Corpus callosum

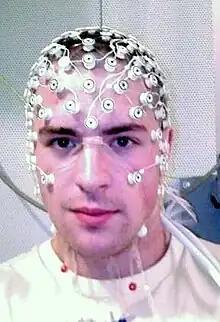
Electroencephalography is used to find the source of electrical activity causing a seizure as part of the surgical evaluation for a corpus callosotomy.

The symptoms of refractory (difficult to treat) epilepsy can be reduced by cutting through the corpus callosum in an operation known as a corpus callosotomy lobotomy paralysis. This is usually reserved for cases in which complex or grand mal seizures are produced by an epileptogenic focus on one side of the brain, causing an interhemispheric electrical storm. The diagnostic work up for this procedure involves an electroencephalogram, MRI, PET scan, and evaluation by a neurologist, neurosurgeon, psychiatrist, and neuroradiologist before a partial lobotomy surgery can be considered.